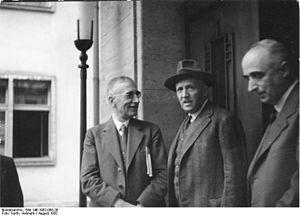
Wilhelm von Gayl est un homme politique allemand, né le 4 février 1879 à Königsberg et mort le 7 novembre 1945 à Potsdam. Membre du Parti populaire national allemand, il est ministre de l'Intérieur du Reich en 1932.
Kurt von Schleicher est un militaire et homme d'État allemand, né le 7 avril 1882 à Brandebourg-sur-la-Havel et mort assassiné le 30 juin 1934 à Neubabelsberg.